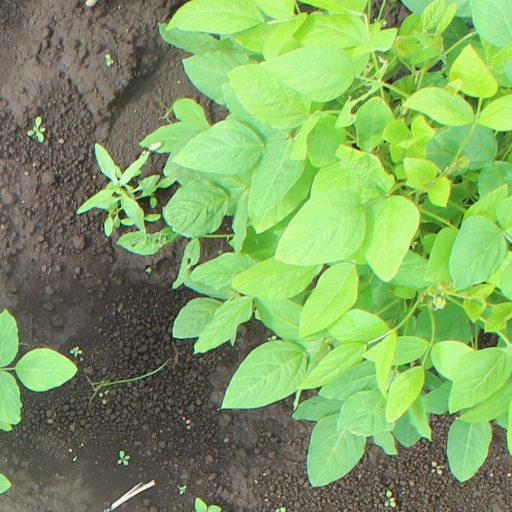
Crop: soybean